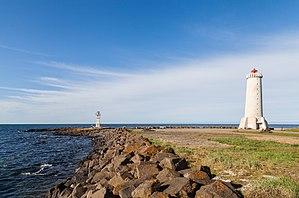
Akranes est une municipalité de 7 402 habitants située sur la côte ouest de l'Islande. La ville a commencé à se développer au XIXᵉ siècle comme village de pêcheurs.